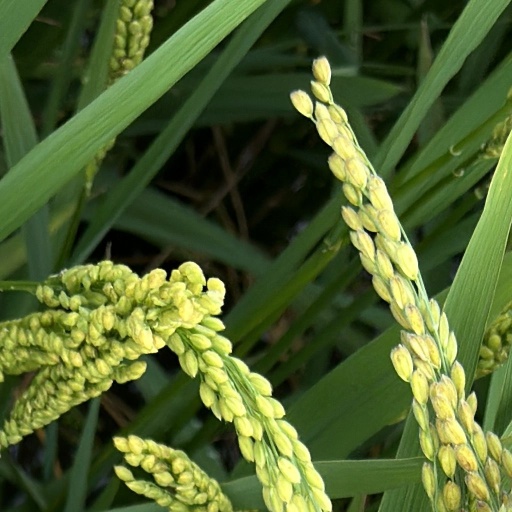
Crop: rice